Albigensian Crusade

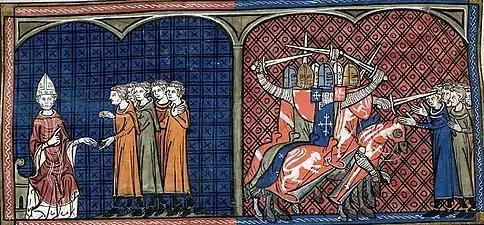
Pope Innocent III excommunicating the Albigensians (left). Massacre against the Albigensians by the Crusaders (right).

The next battle centred around Lastours and the adjacent castle of Cabaret. Attacked in December 1209, Pierre Roger de Cabaret repulsed the assault. Fighting largely halted over the winter. Due to harsh weather conditions and a small number of soldiers, Simon ceased major offensives and concentrated on holding the territory that he had already won. However, fresh Crusaders eventually arrived. In March 1210, Bram was captured after a short siege.